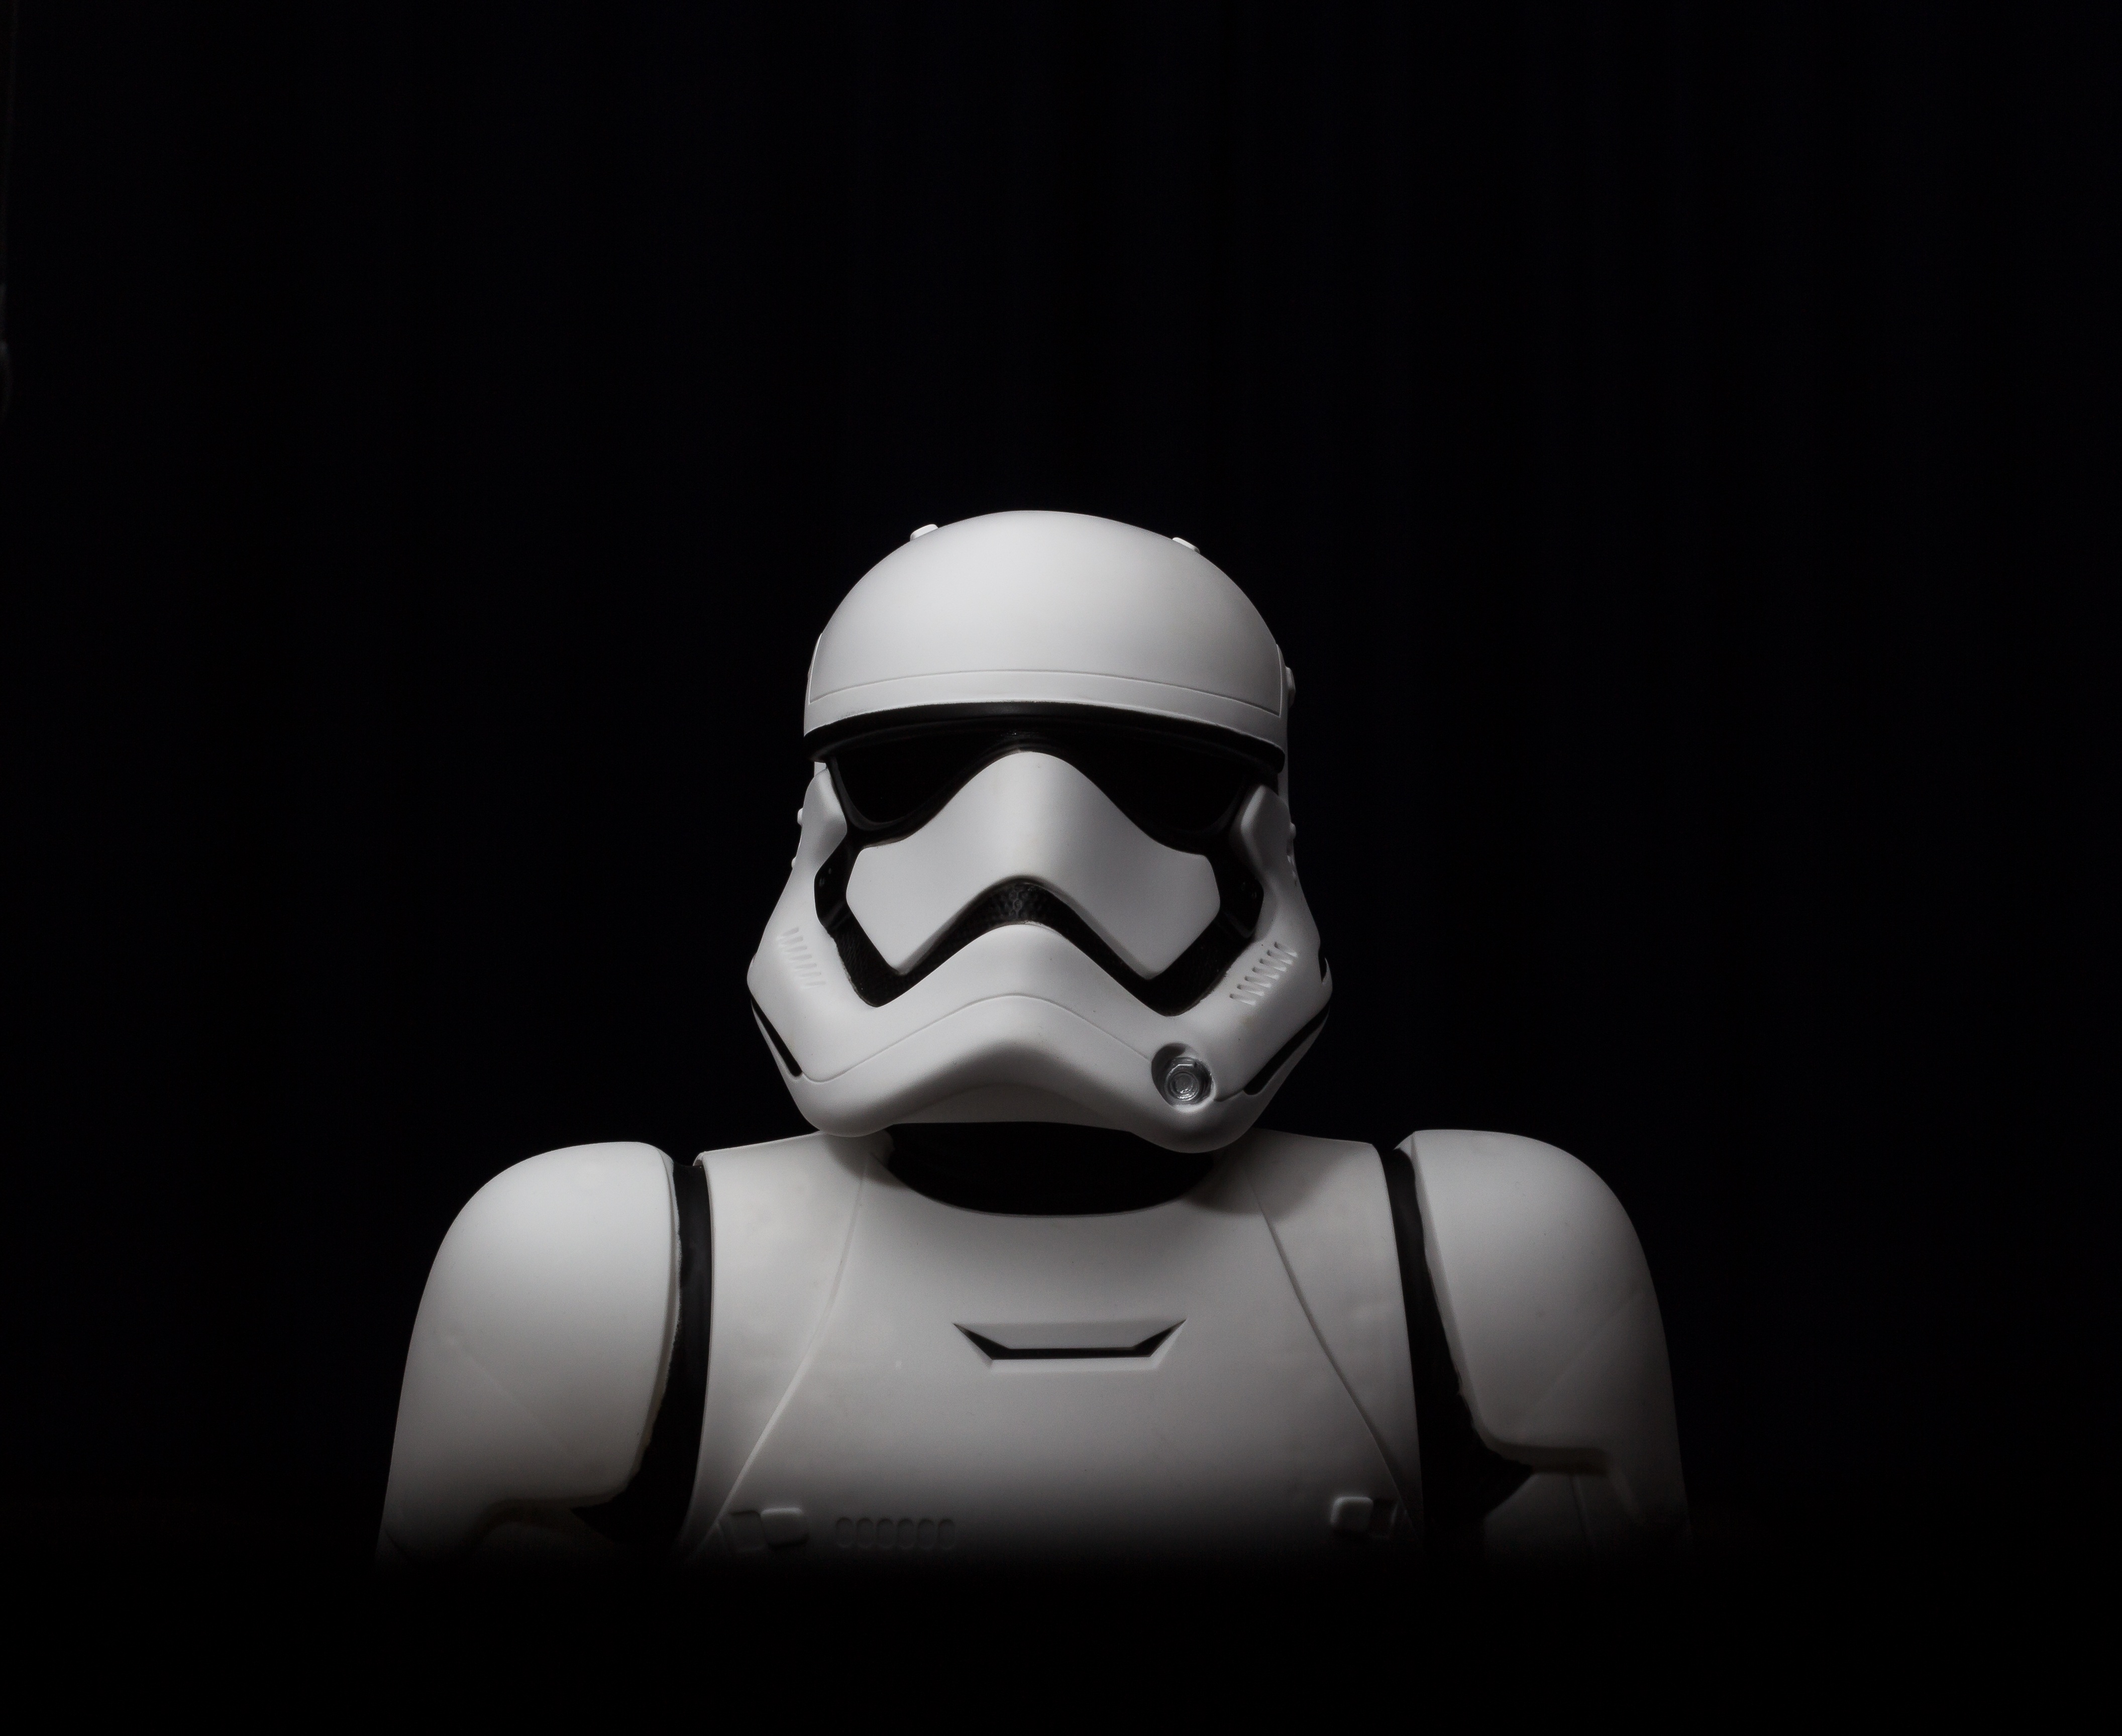
light, black and white, white, film, space, darkness, black, monochrome, toy, star wars, sculpture, head, helm, cinema, fighter, screenshot, science fiction, storm trooper, monochrome photography, computer wallpaper